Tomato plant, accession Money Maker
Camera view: vertical (180 deg); turntable rotation: 0 degrees
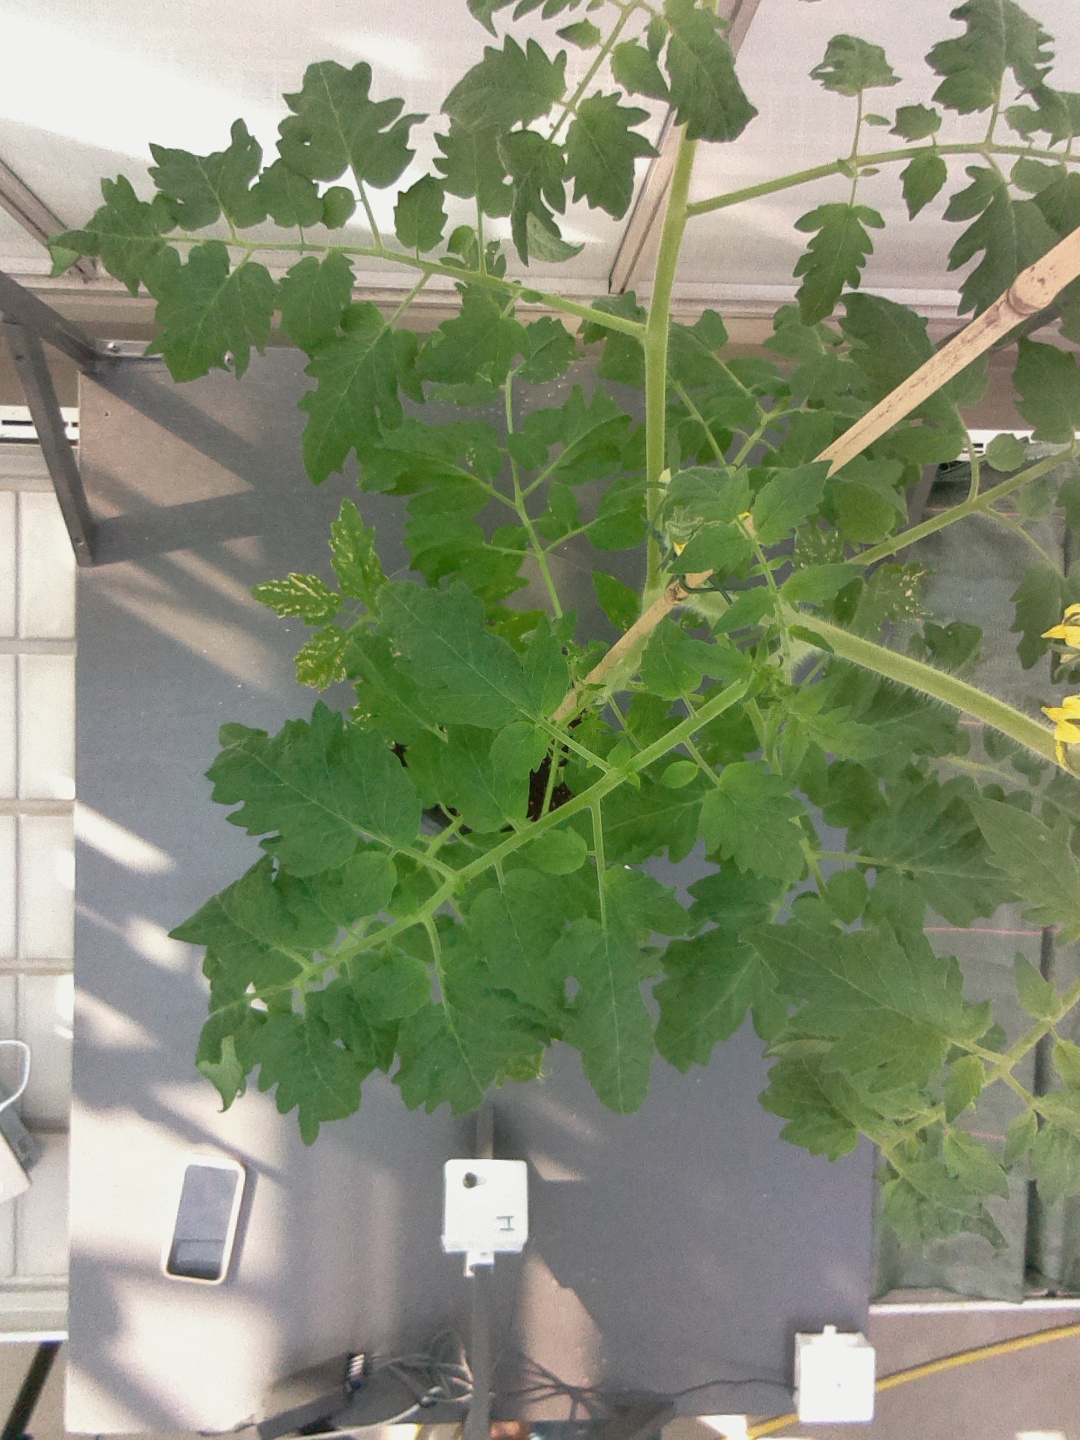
BBCH growth stage 70: Fruits at the main stem or branches visibles